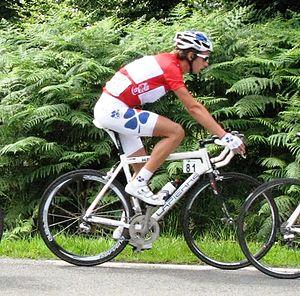
Mikaël Cherel, né le 17 mars 1986 à Saint-Hilaire-du-Harcouët, est un coureur cycliste français, membre de l'équipe AG2R La Mondiale. Il est passé professionnel en 2007 après avoir été stagiaire à la fin de 2006 au sein de La Française des jeux.